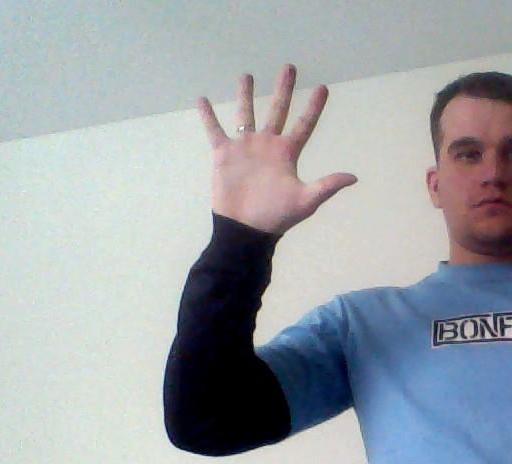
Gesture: palm